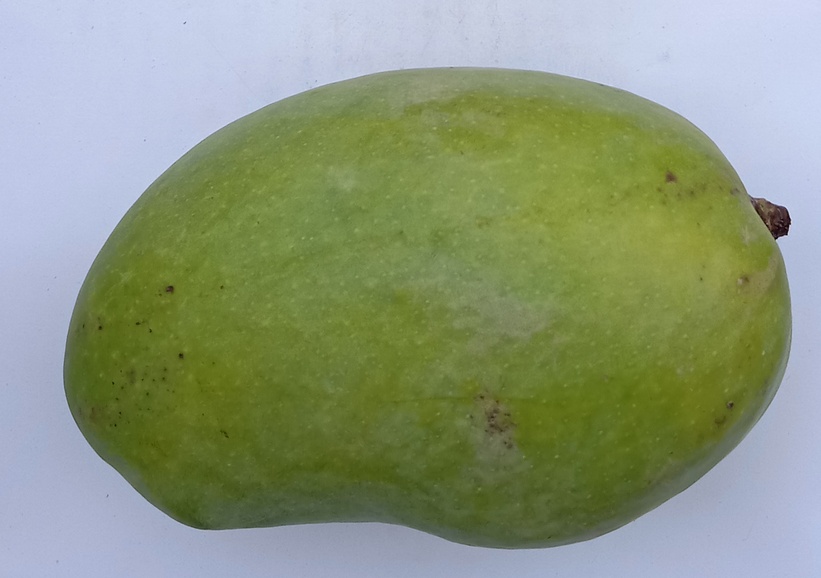
Mango variety: Chaunsa (White)